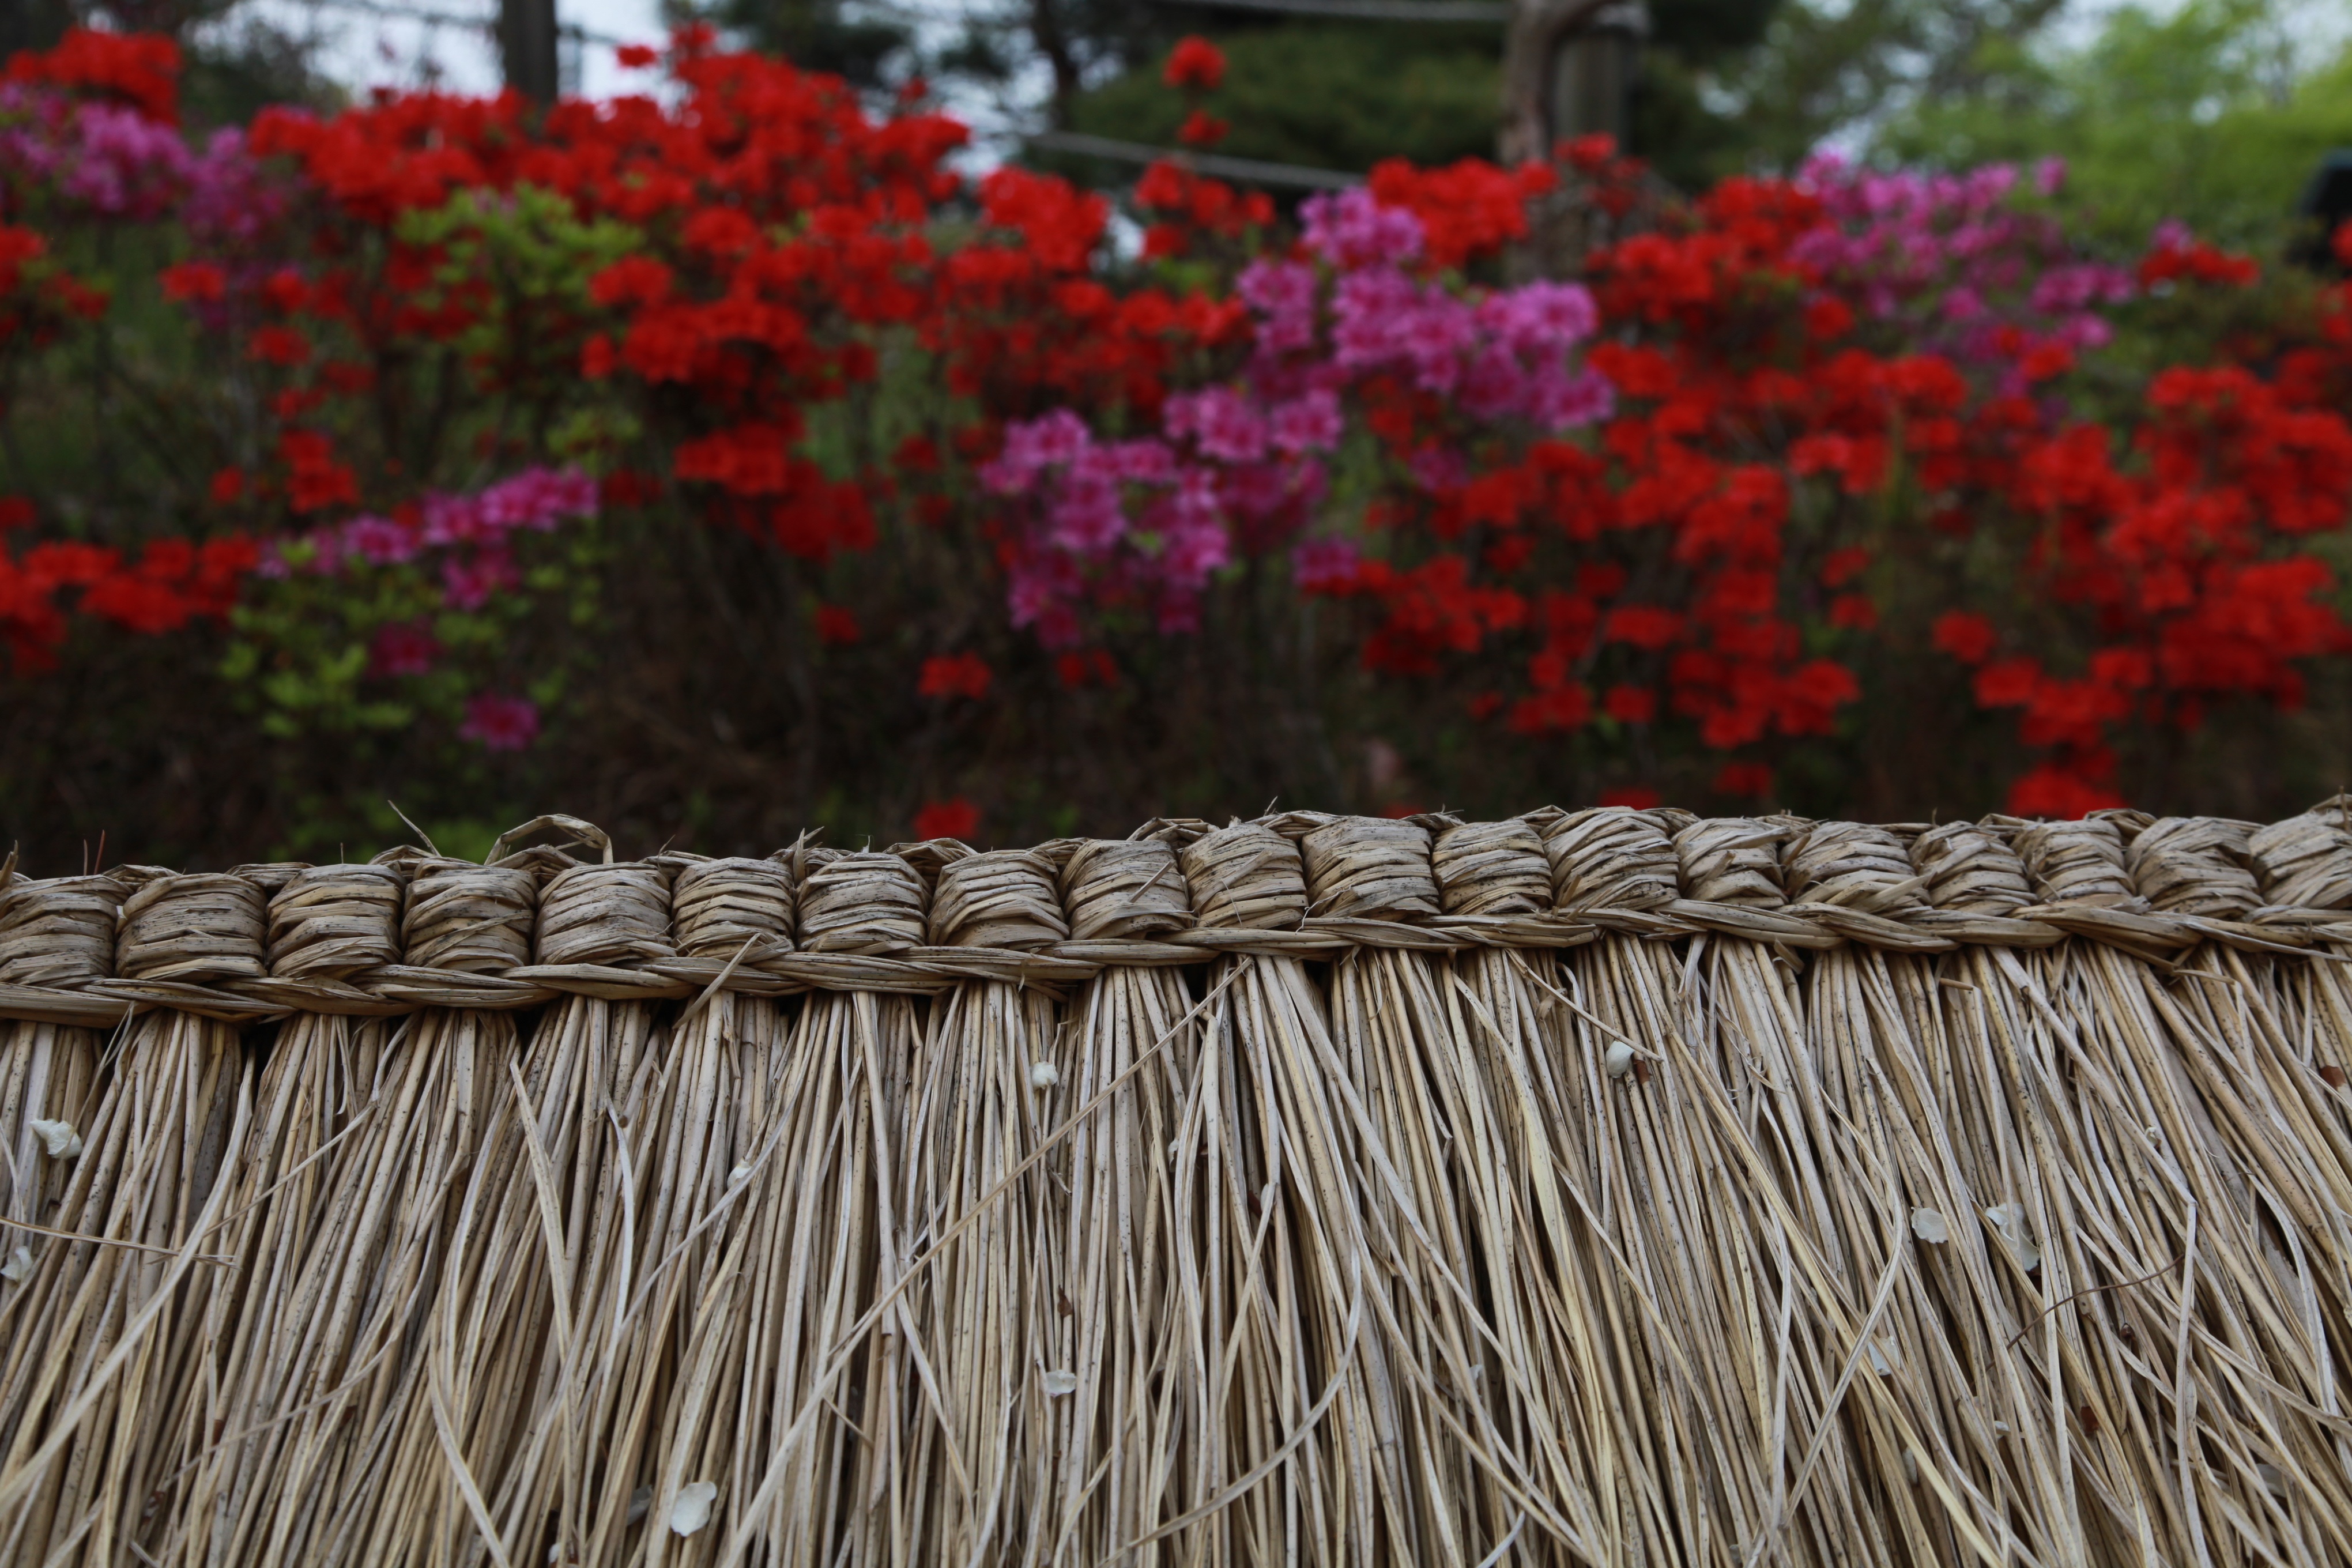
grass, fence, plant, lawn, flower, home, balcony, garden, flowers, shrub, flooring, flowering plant, grass family, land plant